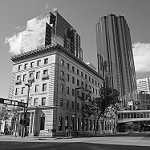
Label: B & W